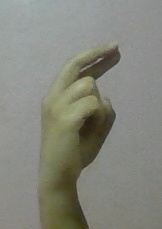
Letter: zay